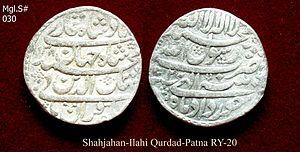
Shahab-ud-din Muhammad Khurram, plus connu sous son nom de règne Shâh Jahân, né le 5 janvier 1592 à Lahore et mort le 22 janvier 1666 au Fort d'Agra à Agra, est le cinquième empereur moghol. Son règne s'étend du 19 janvier 1628 au 31 juillet 1658.